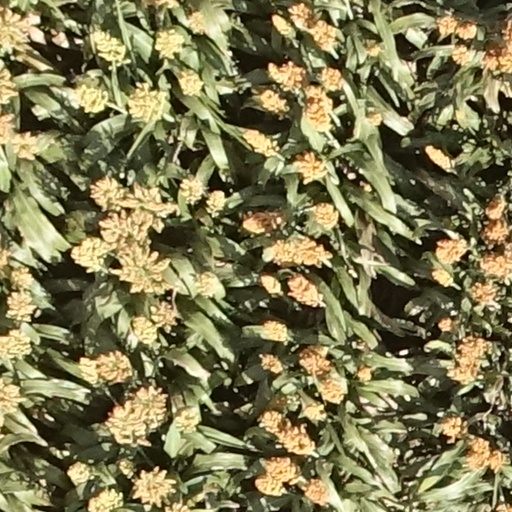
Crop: sorghum